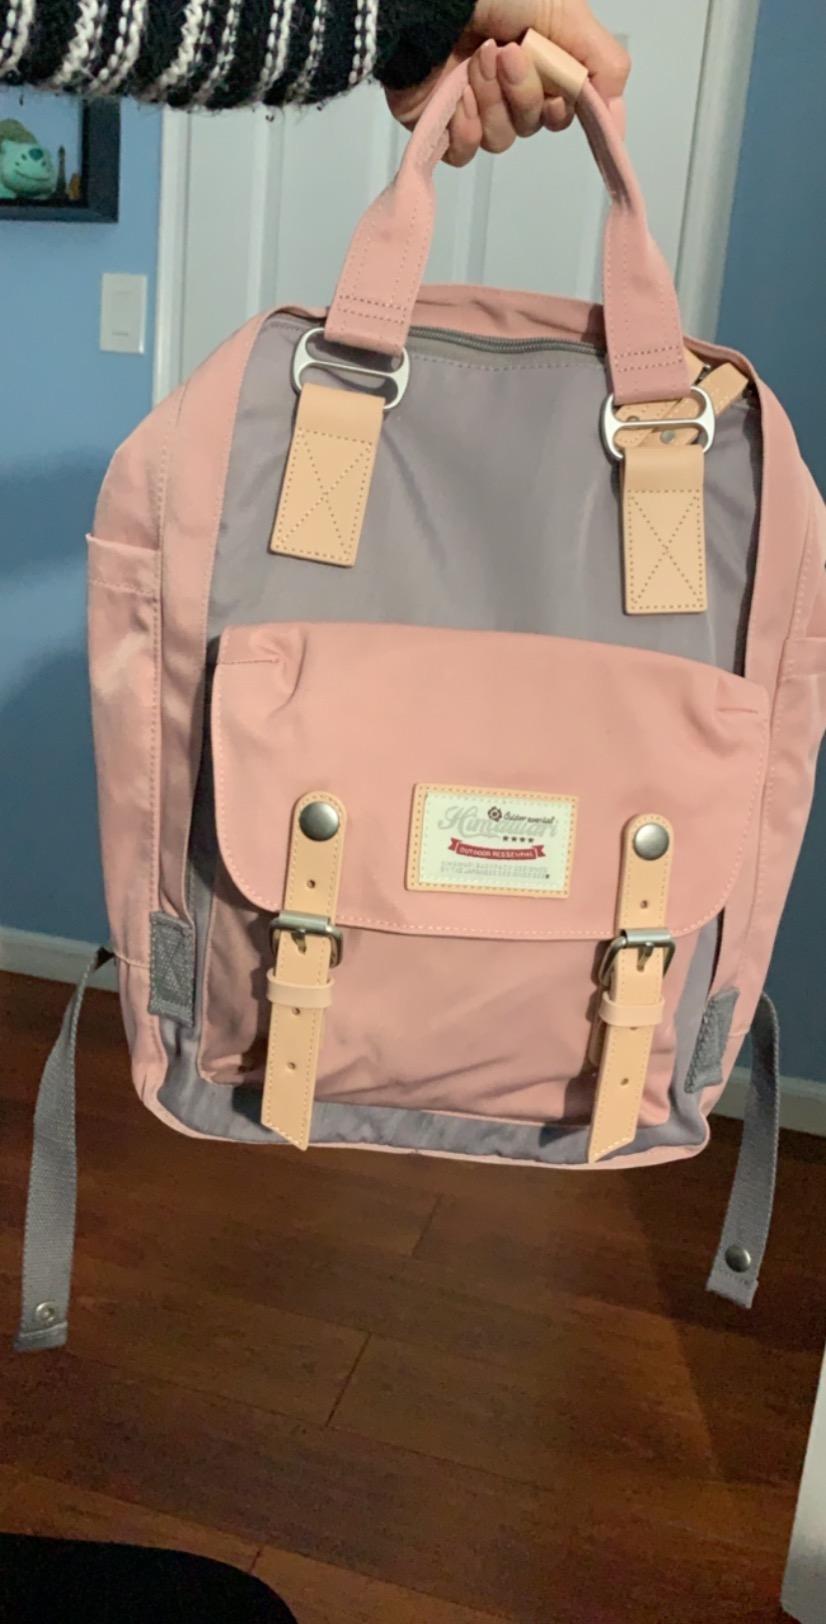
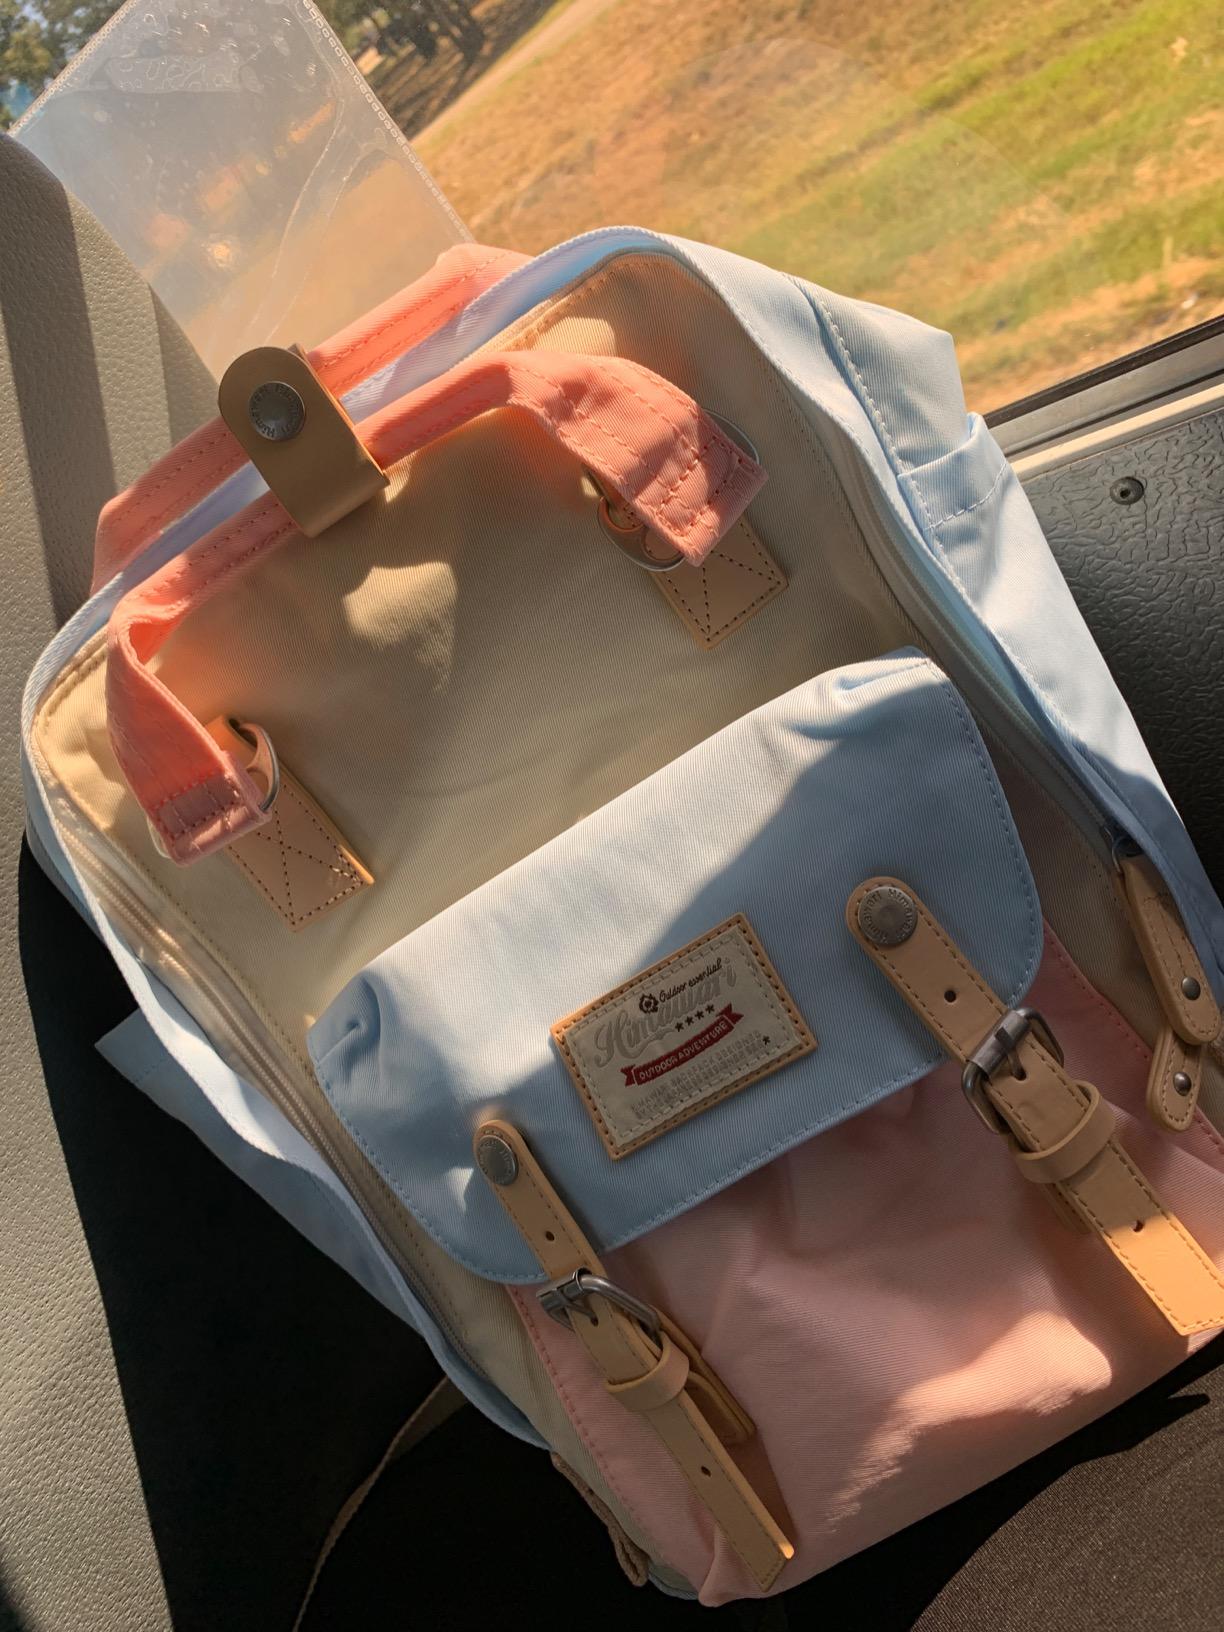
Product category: bag
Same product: no